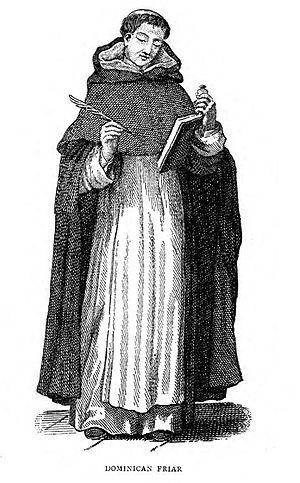
La Chapelle et le couvent des Dominicains est un ancien édifice religieux érigé durant la première moitié du XVIIᵉ siècle à Braine-le-Comte, en Belgique. La façade de la chapelle, de style renaissance, est son aspect le plus remarquable. Réalisée sous la direction et selon les plans du frère Paul Collez, elle fut consacrée en 1630 par l'Archevêque de Cambrai, Monseigneur François Van der Burch. Désacralisée la chapelle est utilisée aujourd'hui comme espace culturel.
L’ordre des Prêcheurs ou des Frères prêcheurs, plus connu sous le nom d’ordre dominicain et historiquement connu également sous le nom de Jacobins, est un ordre catholique né à Toulouse sous l’impulsion de Dominique de Guzmán en 1215. Il appartient, comme l'ordre des Frères mineurs ou franciscains, à la catégorie des ordres mendiants. Proche de la population, il se différencie d'autres ordres qui ont pour vœu de s'isoler, comme l'ordre cistercien.